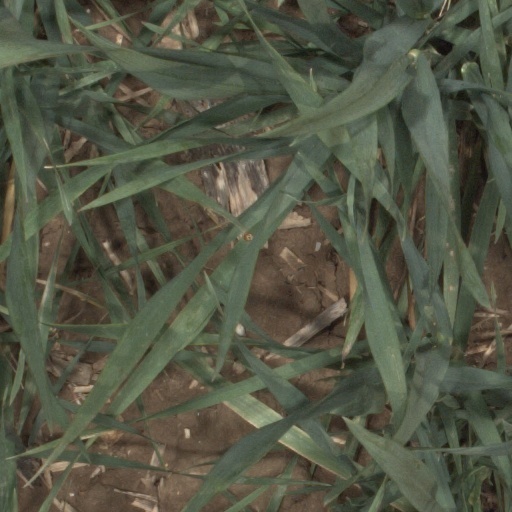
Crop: wheat